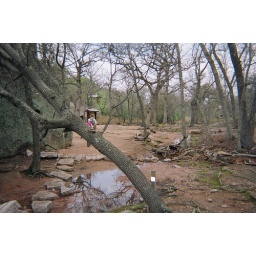
rock climbing base by echo canyon